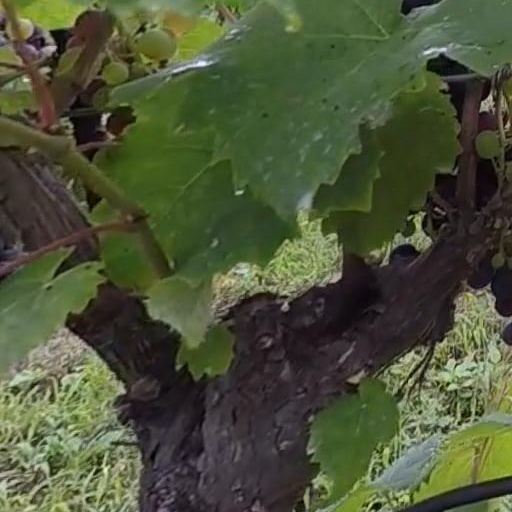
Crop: grape